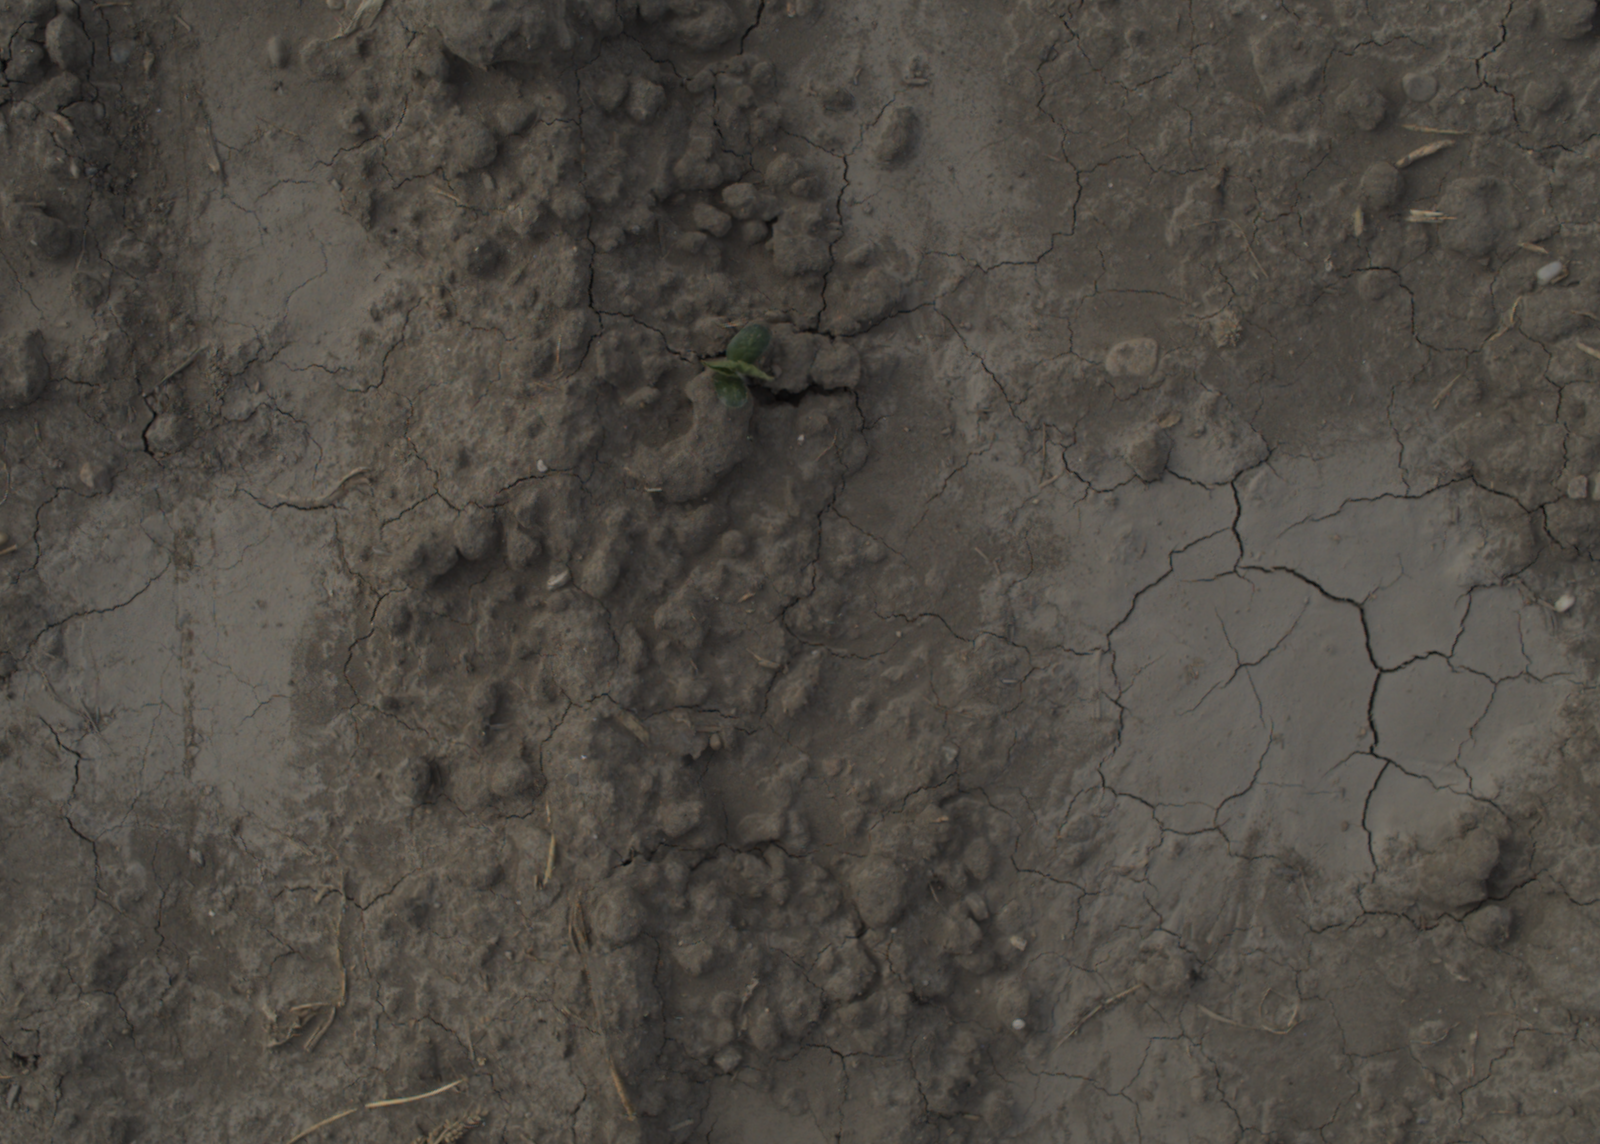
Capture date: 16.09.2021 11:11:14
Weather: mixed
Wind: light
Seeding date: 02.09.2021
Plant canopy height (mm): 957